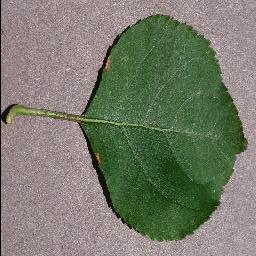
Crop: apple
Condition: black_rot